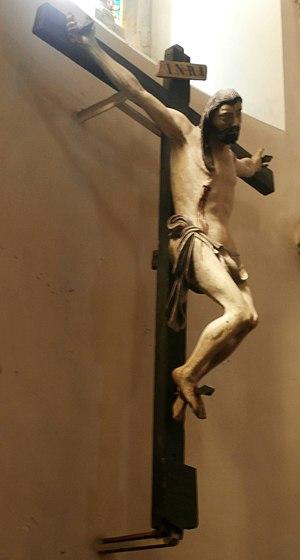
Satillieu: Crucifix en l'église Saint-Priest
L'église Saint-Priest est érigée dans la commune de Satillieu, département de l'Ardèche en région Auvergne-Rhône-Alpes. Son architecture est de style néoroman. L'édifice est situé au cœur du chef-lieu de la commune. Les plans sont l’œuvre de l’abbé Treillat, architecte diocésain.